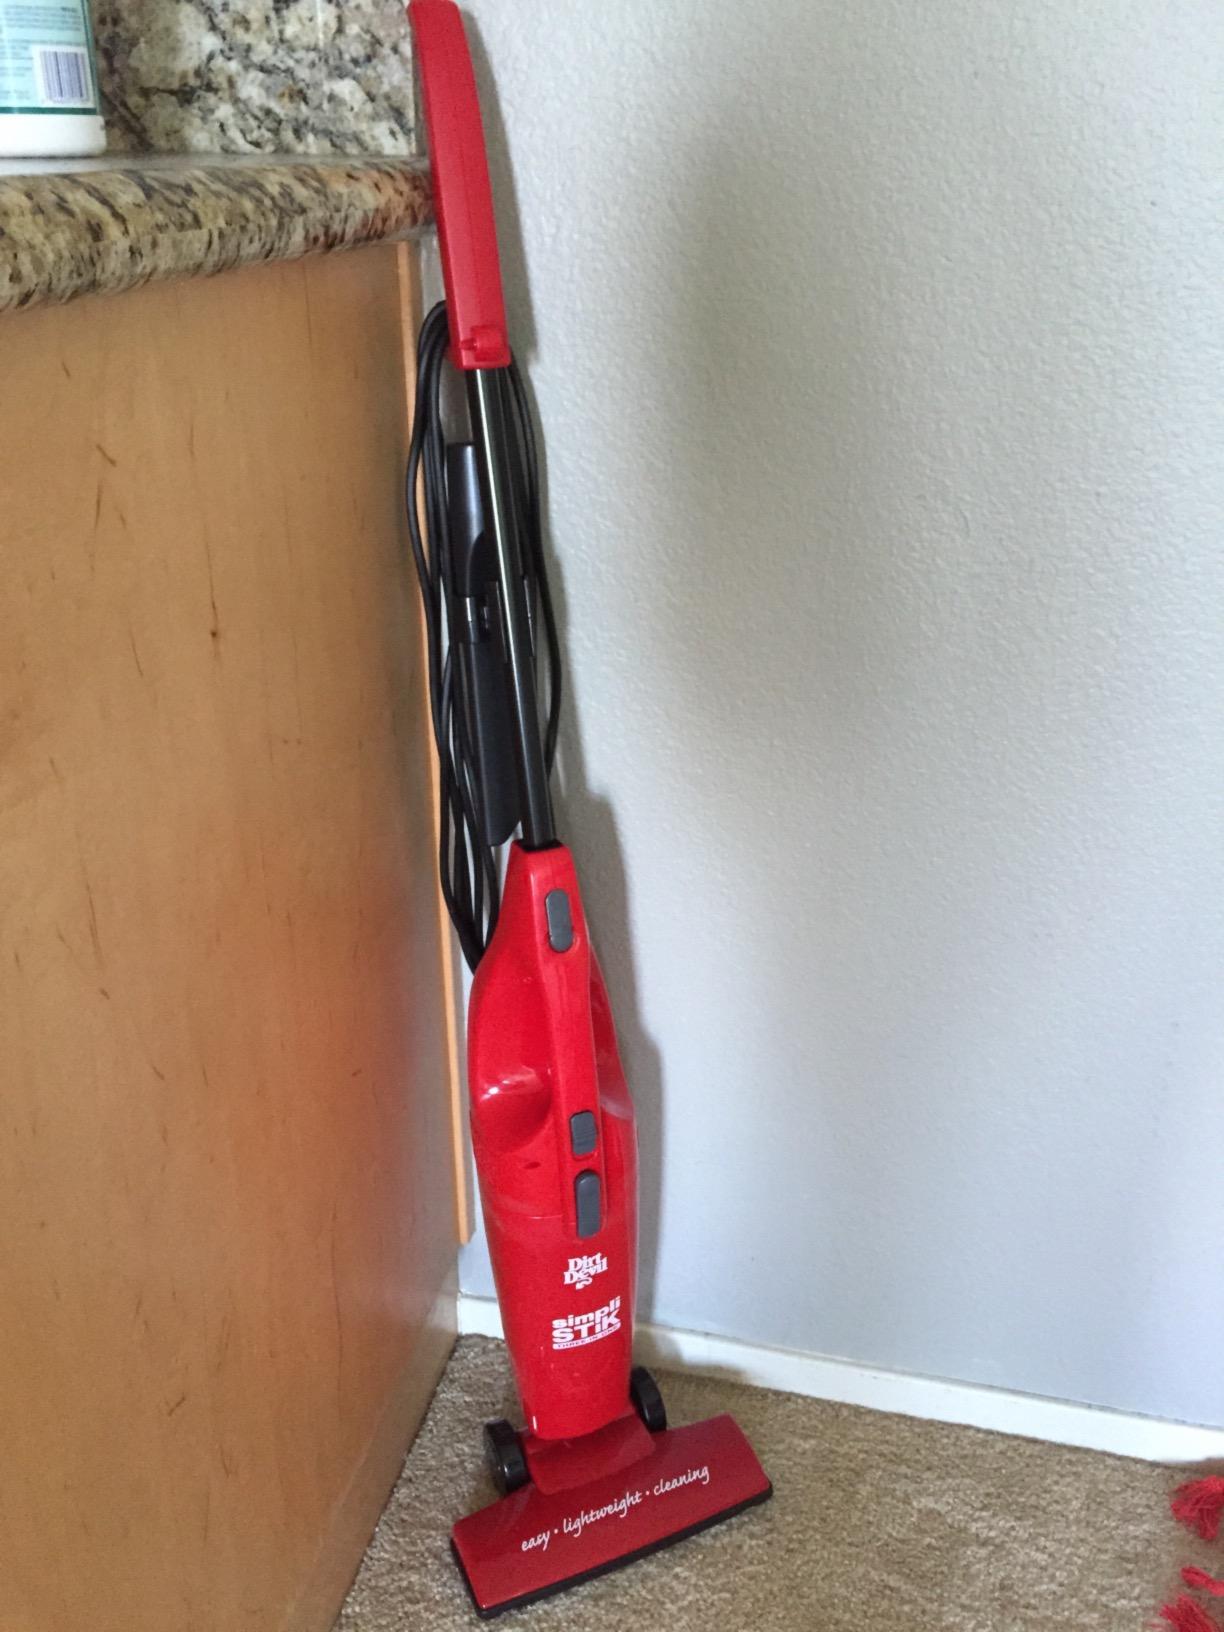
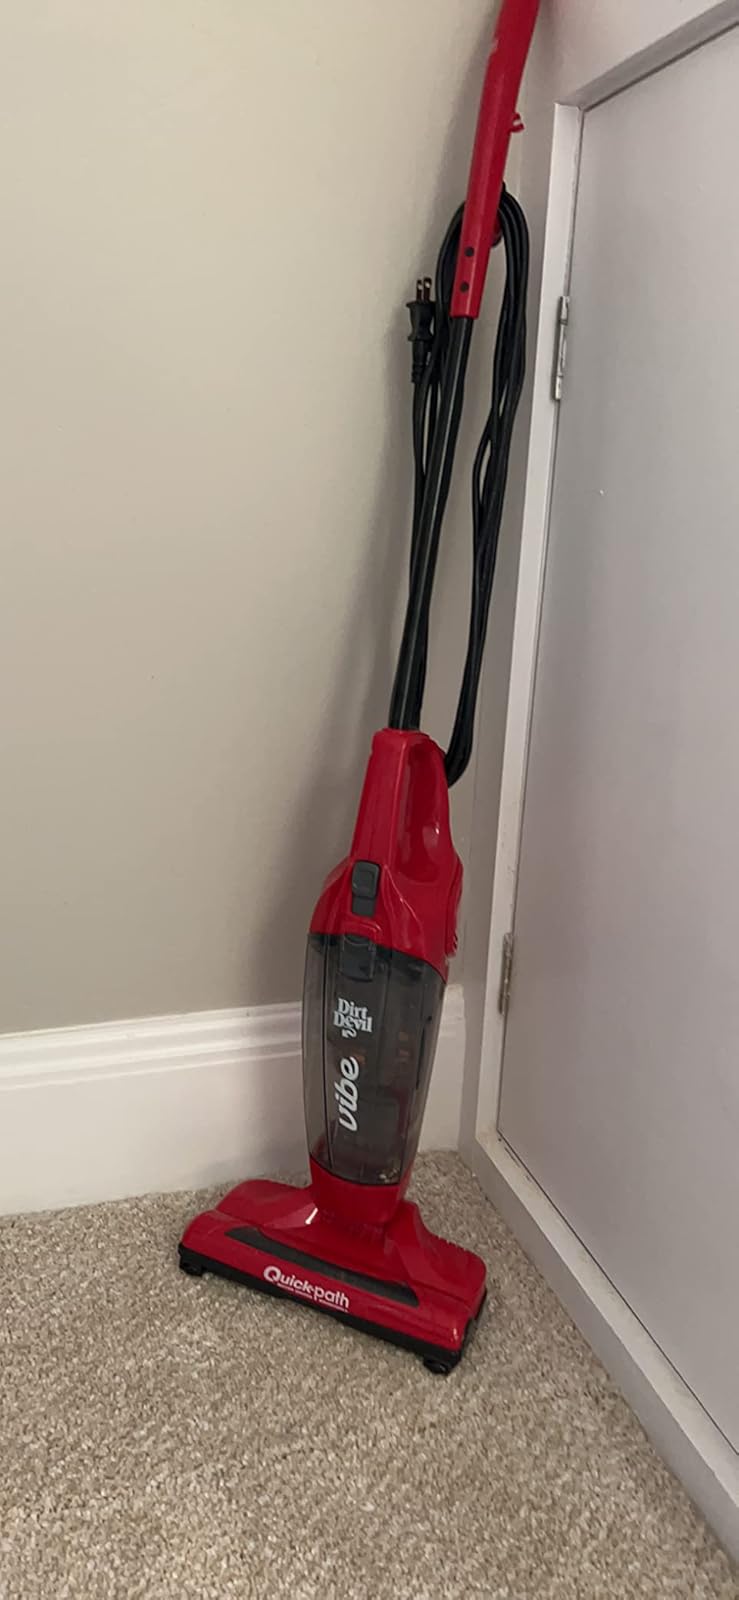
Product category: items_vacuum
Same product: no